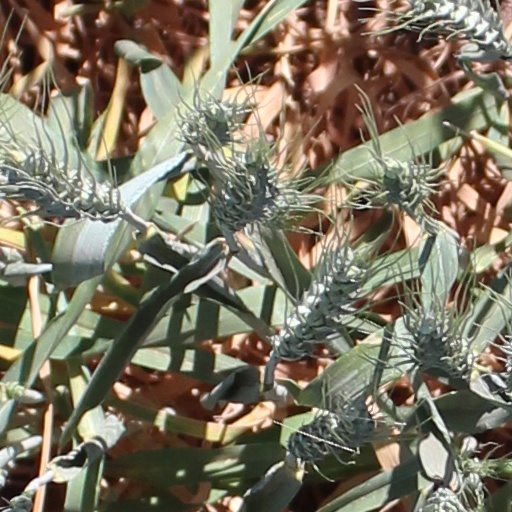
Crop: wheat